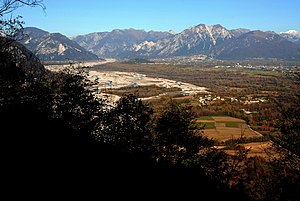
Friuli
Tagliamentofloden ved Gemona del Friuli.
Friuli er et område i Italien som er en del af regionen Friuli-Venezia Giulia og en mindre del af Veneto.